Helen Marnie

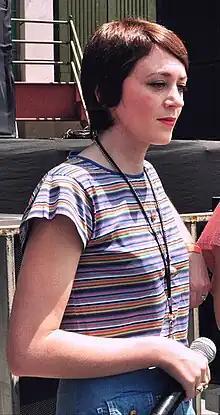
Helen Marnie in Mexico 2011

During Ladytron's live shows, Helen Marnie sings and occasionally plays one synthesizer. She played live the following instruments for the band: